Juš Kozak

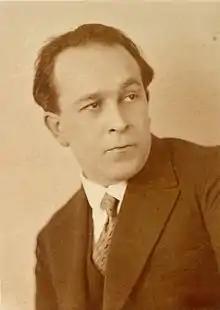
Juš Kozak

Juš Kozak (26 June 1892 – 29 August 1964), also known under the pseudonym Jalanov, was a Slovenian writer, playwright, and editor. He is best known for his autobiographic novels, such as "Celica" (The Cell) on his experience as a political prisoner, and "Lesena žlica" (The Wooden Spoon) on life during World War II.